Raphoe

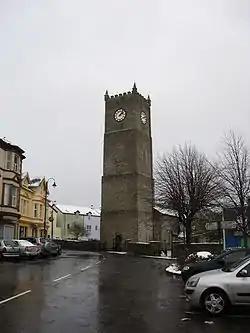
St Eunan's Church of Ireland Cathedral, Raphoe

On the summit of Beltany Hill, just over from Raphoe, there stands one of the finest stone circles in Ireland. Reputedly older than Stonehenge, it consists of 64 standing stones out of an original 80. The stones range in height from while the diameter of the circle is . Southeast of the circle is a standing stone high. Beltony is a corruption of Baal tine, the fire of Baal; this suggests that the inhabitants of this area worshipped Baal, the sun god, and ruler of nature. Tradition tells us that the principal ceremonies were performed at the summer solstice; a sacred fire was lit in the centre of the circle of stones, which represented the stars and fire of the sun god Baal.